Gianfranco Frattini

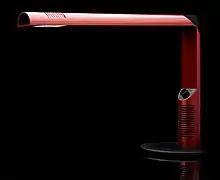
Abele desk lamp designed for Luci (1979)

Gianfranco Frattini (May 15, 1926 – April 6, 2004) was an Italian architect and designer. He is a member of the generation that created the Italian design movement in the late 1950s through the 1960s and is considered to have played a major role in shaping it.